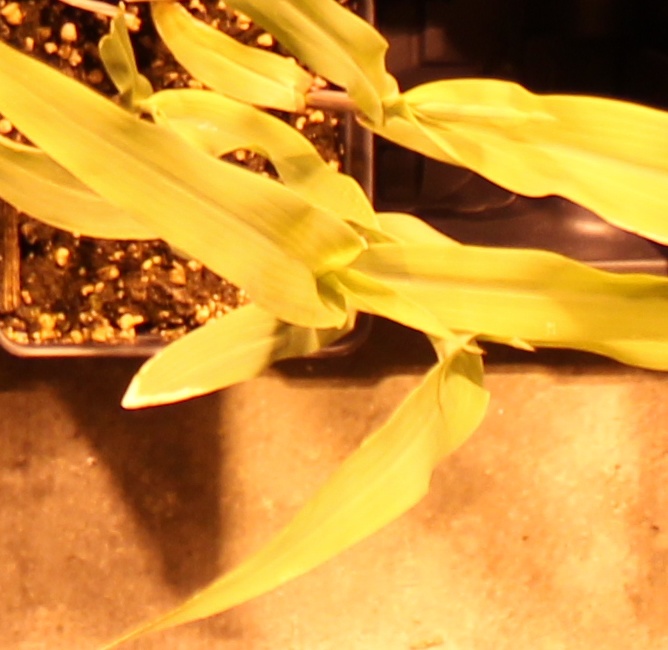
Label: Corn